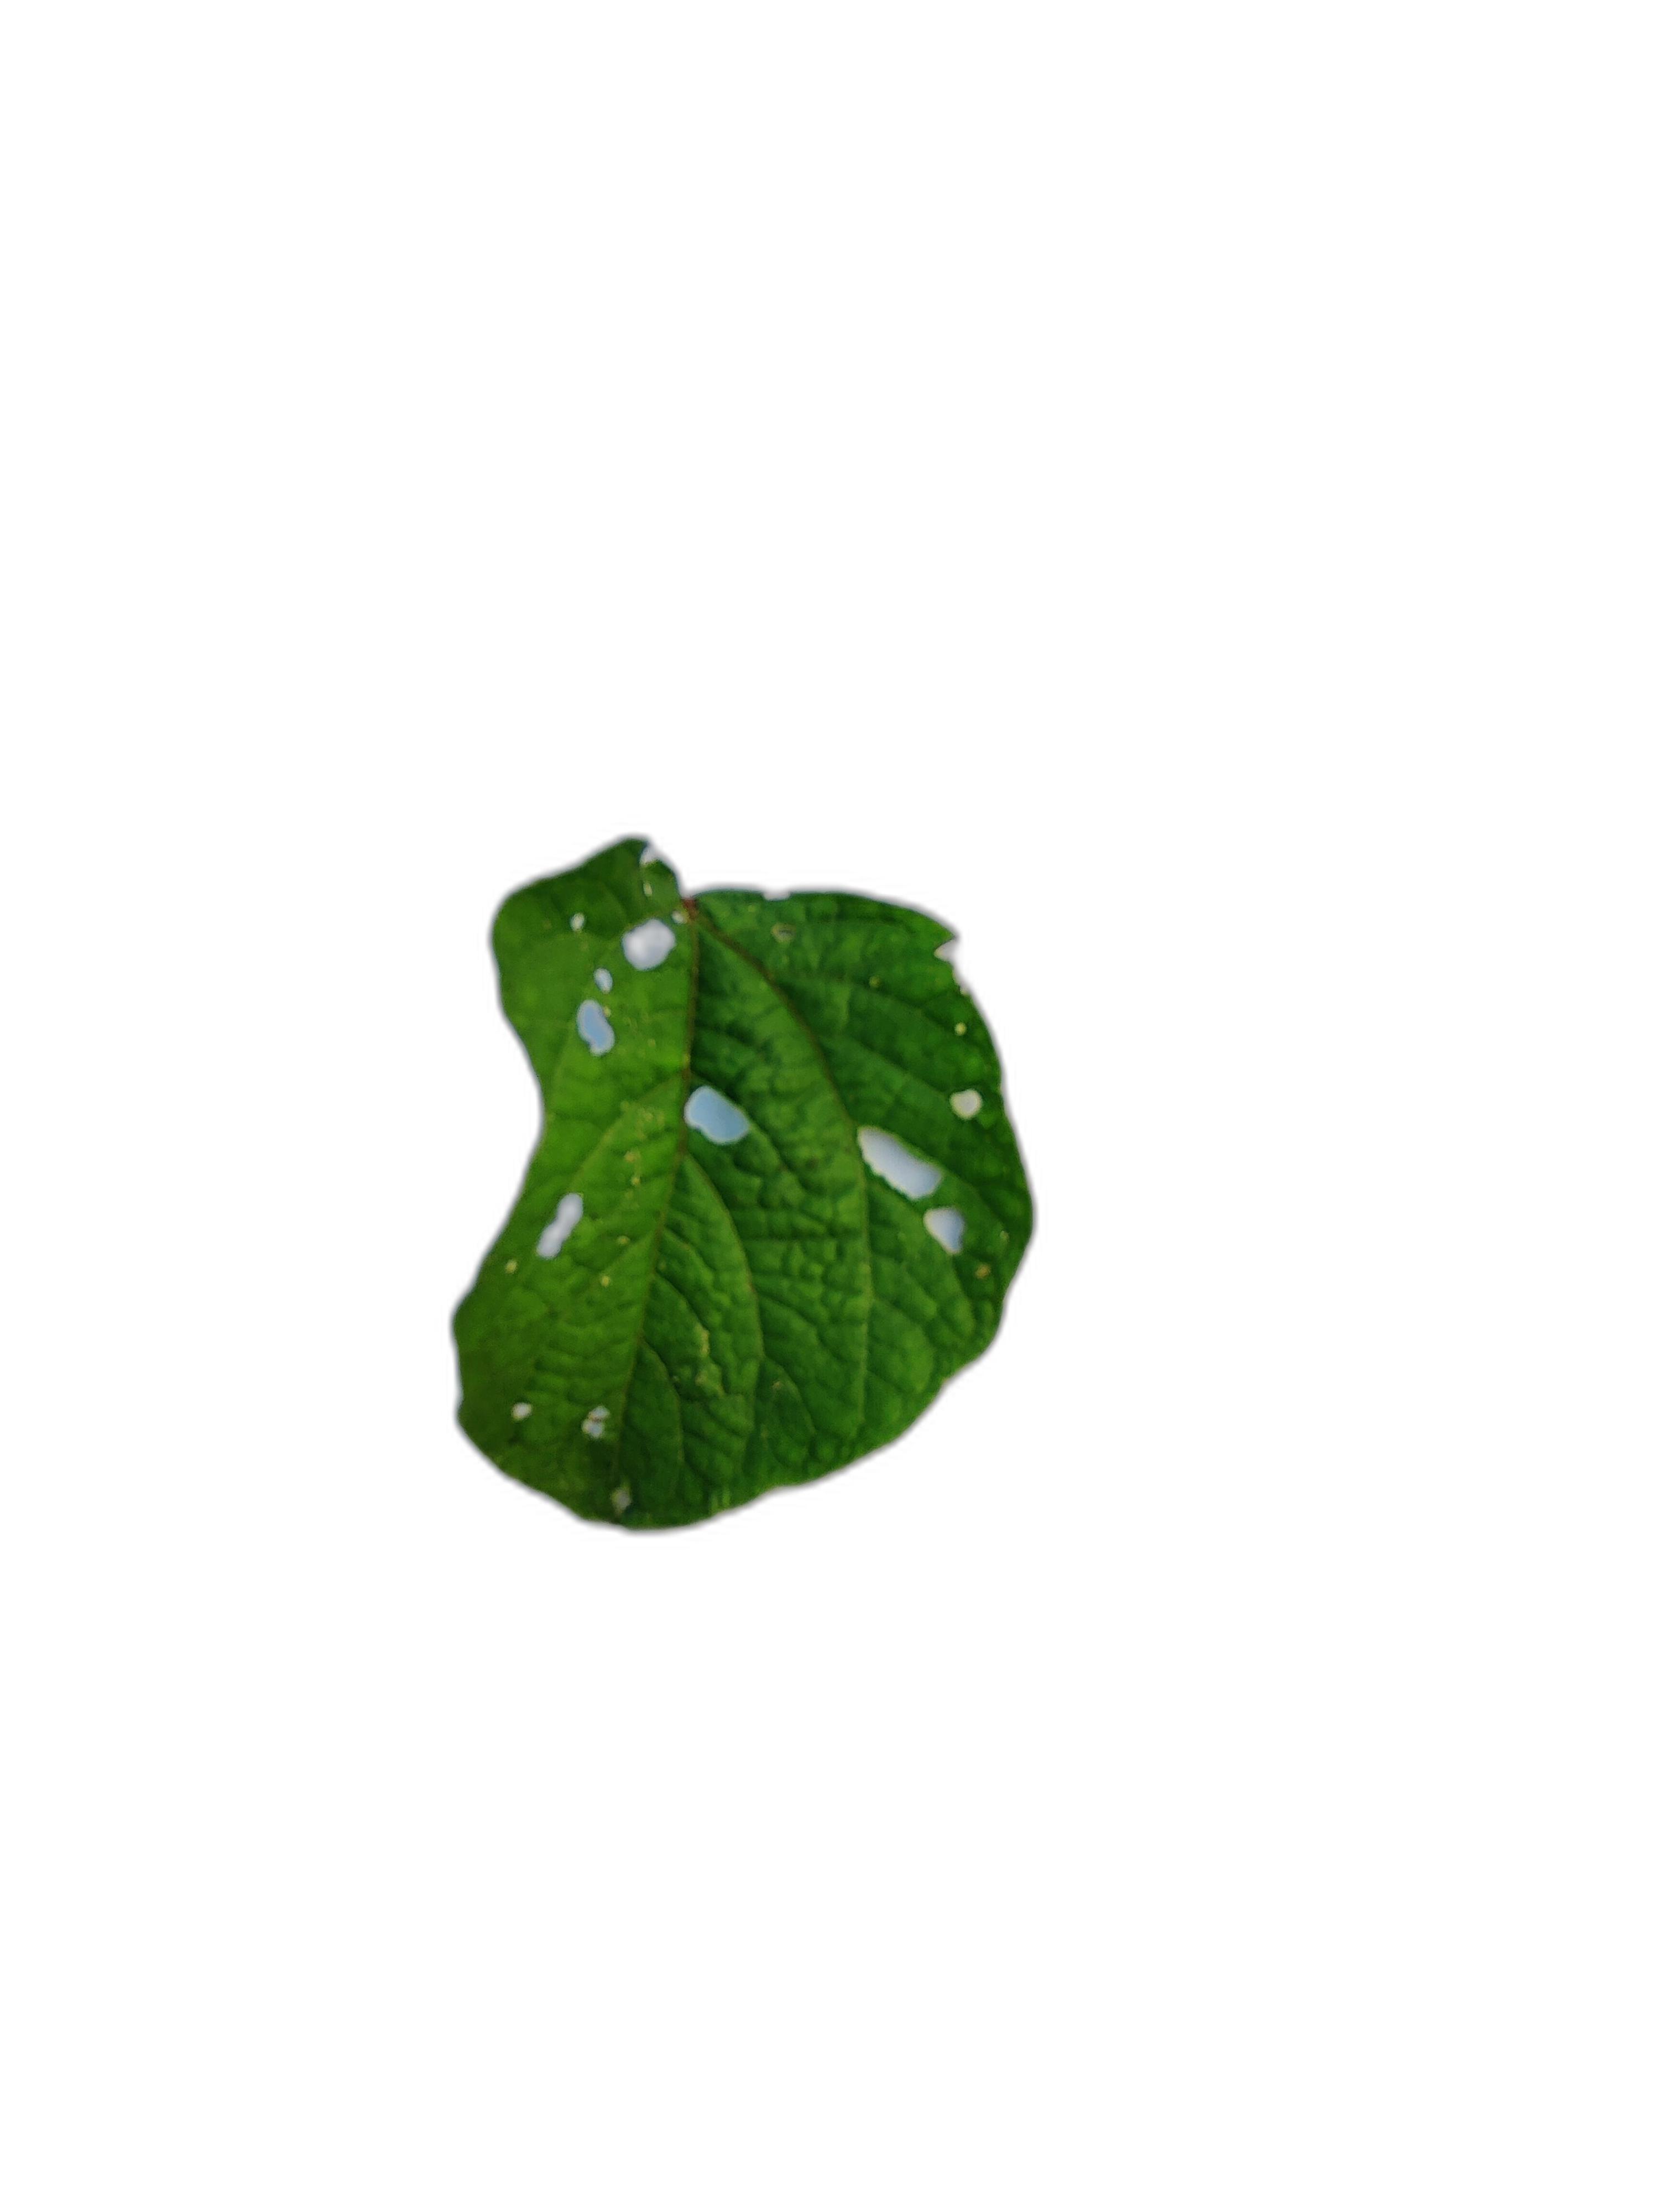
Label: Leaf Crinkle